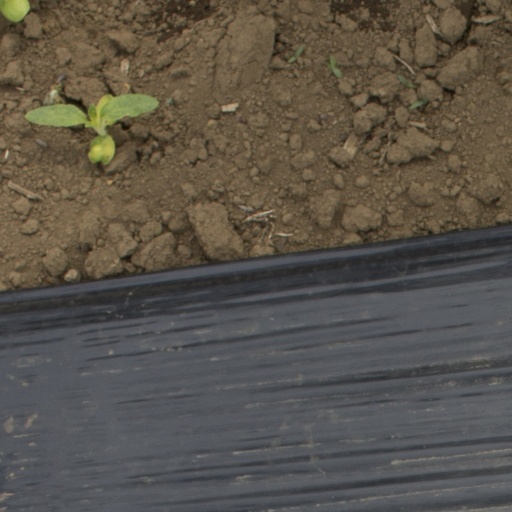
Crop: Jerusalem artichoke